Betty Rowland

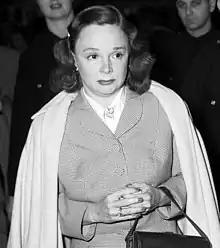
Rowland in 1952

Betty Jane Rowland (January 23, 1916 – April 3, 2022) was an American burlesque dancer and actress, with a career spanning over eight decades. She was the last living performer of the "Golden Age of Burlesque" era.